Pentastar Aviation

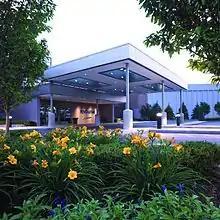
Pentastar FBO facility

Pentastar Aviation is an American aviation services company based in Waterford, Oakland County, Michigan. It provides domestic and international private charter flights, avionics, maintenance services, in-flight catering and FBO services. Originally a subsidiary of the Chrysler Corporation, the company was sold in 2001 to Ford family member Edsel B. Ford II.